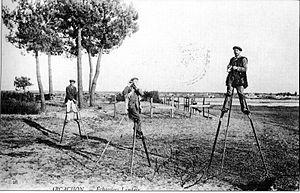
Bergers landais à Arcachon au début du XXe siècle. Copyright Catégorie: Landes de Gascogne Catégorie: Pays de Buch
La loi du 19 juin 1857, également appelée loi relative à l'assainissement et à la mise en culture des Landes de Gascogne, marque un tournant dans l'histoire des Landes de Gascogne. Elle vise à assécher les vastes zones humides marécageuses présentes sur la majeure partie du territoire et à les mettre en exploitation. Elle marque le début de l'extension de la forêt des Landes, conduisant à la généralisation du procédé de gemmage dans la région, mais aussi à la fin du système agro-pastoral traditionnel et à la disparition du berger landais.
Le berger landais, monté sur échasses, vêtu de peaux de moutons, filtrant ou tricotant tout en surveillant nonchalamment son troupeau de brebis landaises éparpillé dans une lande dénudée, constitue l'image d'Épinal attachée aux Landes de Gascogne. Cette représentation bucolique ou sauvage, a fait de lui un nomade sans contrainte ou un rustre vivant en marge du monde des hommes.
Les Landes de Gascogne constituent une région naturelle de France de près de 1,4 million d'hectares, située au débouché du Bassin aquitain sur l'océan Atlantique. Dominée par une pinède essentiellement introduite par l'Homme et des îlots d'agriculture, elle s'étend sur trois départements : la Gironde, les Landes et le Lot-et-Garonne, et concerne un périmètre de 386 communes, défini par une ordonnance de 1945.
Le Pays de Buch est l'un des nombreux pays qui constituent les Landes de Gascogne. Il s'étend sur 17 communes autour du bassin d'Arcachon et du val de l'Eyre, du Porge au nord à La Teste-de-Buch au sud, en passant par Belin-Béliet à l'est.